History of the New York Knicks

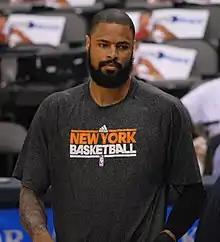
Tyson Chandler played for the Knicks from 2011 to 2014, earning an NBA Defensive Player of the Year Award with New York.

D'Antoni along with Stoudemire and the core of young players, including Felton, Danilo Gallinari, Mozgov, Wilson Chandler and rookie Landry Fields, piloted the Knicks to a 28–26 record prior to the All-Star break, marking the first time the team had been above the .500 mark at that point of the season since 2000. In spite of the team's mounting success,